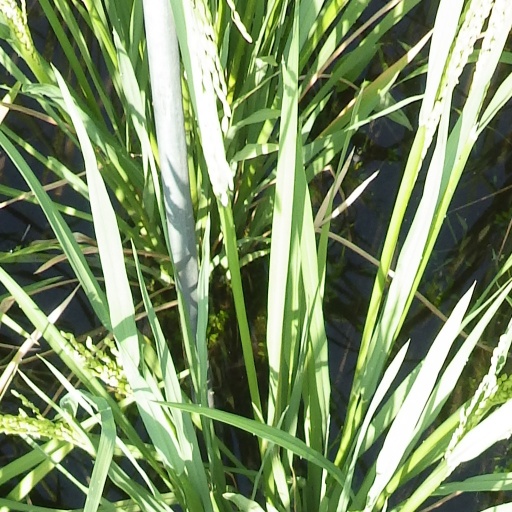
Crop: rice